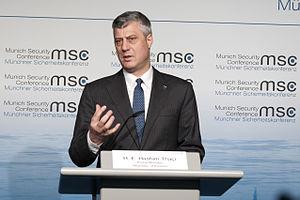
Les élections législatives kosovares de 2014 se sont tenues le dimanche 8 juin 2014, afin d'élire les cent vingt députés de l'Assemblée du Kosovo pour une législature de quatre ans.